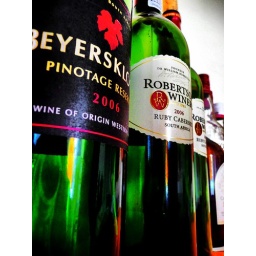
Serie of empty wine bottles standing about in the flat.